Andrius Skerla

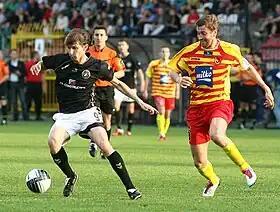
Ebi Smolarek and Skerla

Born in Vilnius, Skerla started his career at local club Žalgiris Vilnius in 1995, before Dutch club PSV Eindhoven signed him in 1996. After an unsuccessful spell in the Netherlands, Skerla signed for SPL side Dunfermline Athletic.